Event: Nepal Earthquake
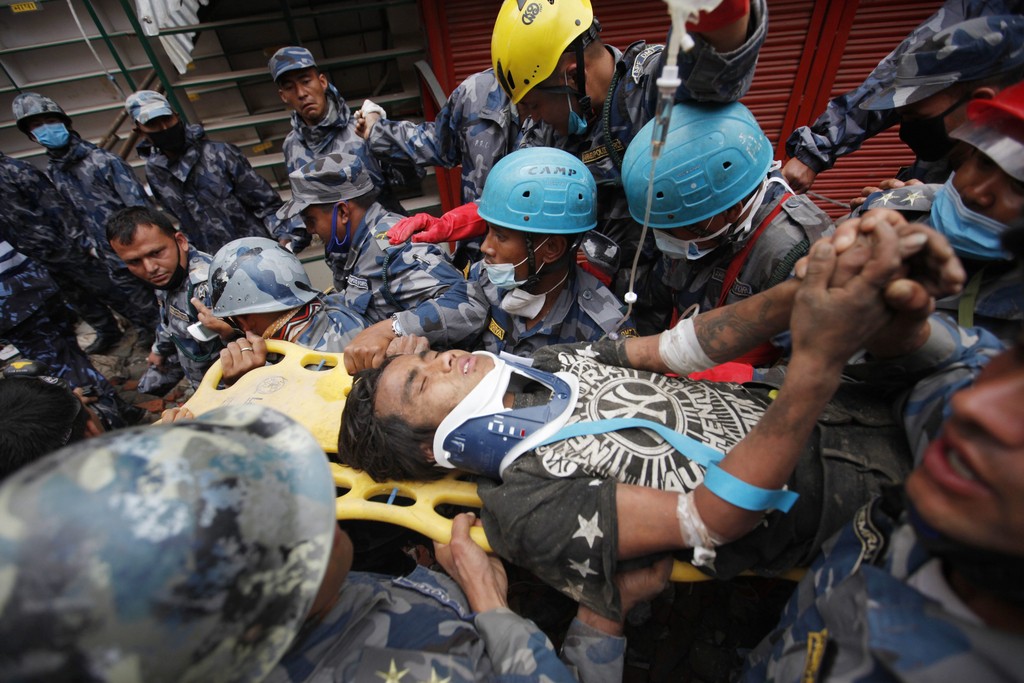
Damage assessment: damage